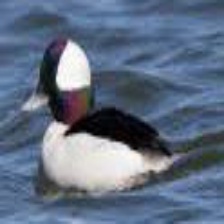
Species: BUFFLEHEAD
Scientific name: BUCEPHALA ALBEOLA
ImageNet parent category: drake